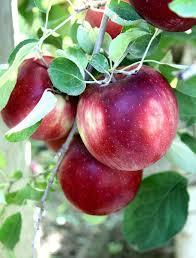
Label: apples